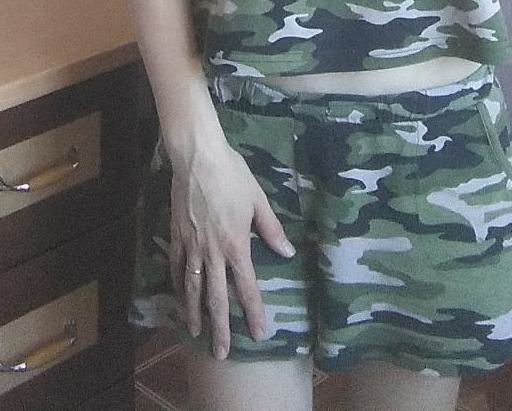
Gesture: no_gesture